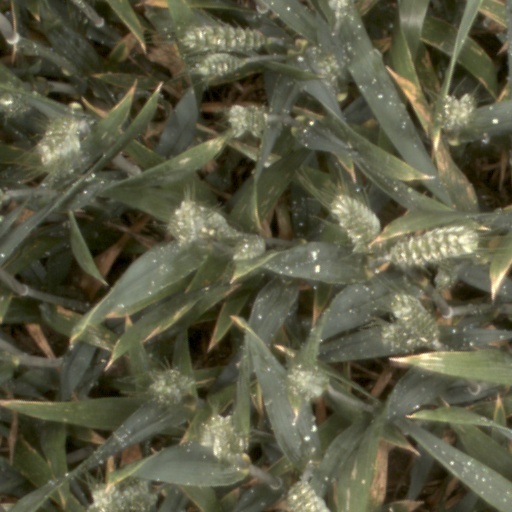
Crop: wheat